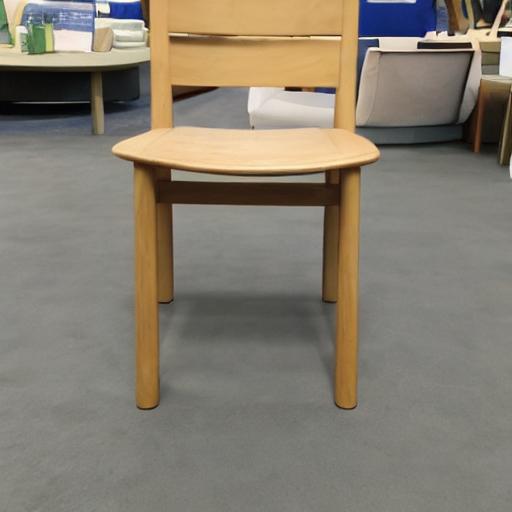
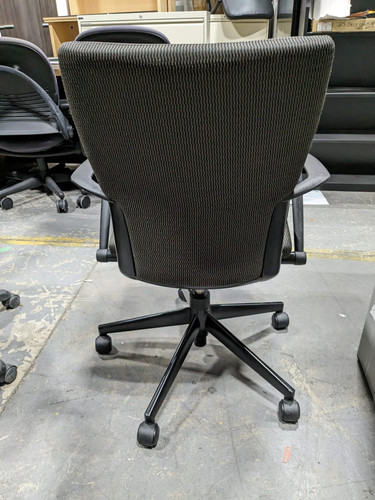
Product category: items_chair
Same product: no